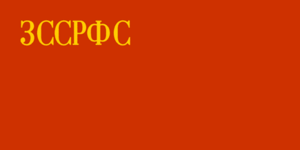
Le drapeau de la République socialiste fédérative soviétique de Transcaucasie est le drapeau qui a été adopté par cette république durant son existence, de 1922 à 1936.
La République socialiste soviétique d'Arménie, en abrégé RSS d'Arménie, était une des quinze républiques membres de l'Union soviétique. Elle est créée après la soviétisation de l'Arménie par le parti communiste arménien, le 29 novembre 1920, lorsque le Premier ministre Simon Vratsian abandonne le contrôle du pays. Cette république est généralement connue comme la Seconde République d'Arménie, succédant à la Première République d'Arménie.
La République socialiste soviétique d'Azerbaïdjan, était l'une des 15 Républiques membres de l'Union soviétique avant la chute de cette dernière en 1991.